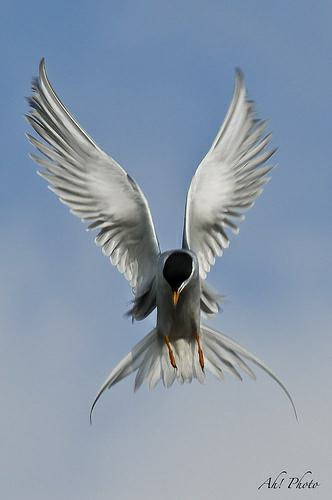
A photo of a elegant tern